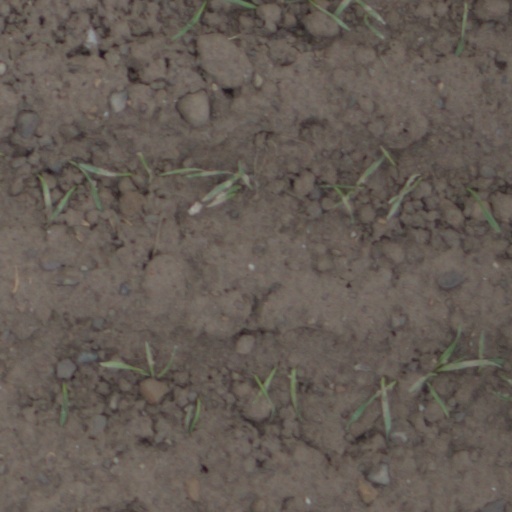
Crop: wheat